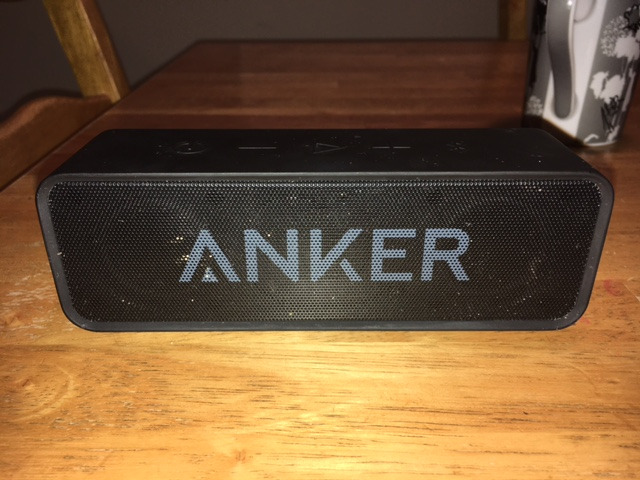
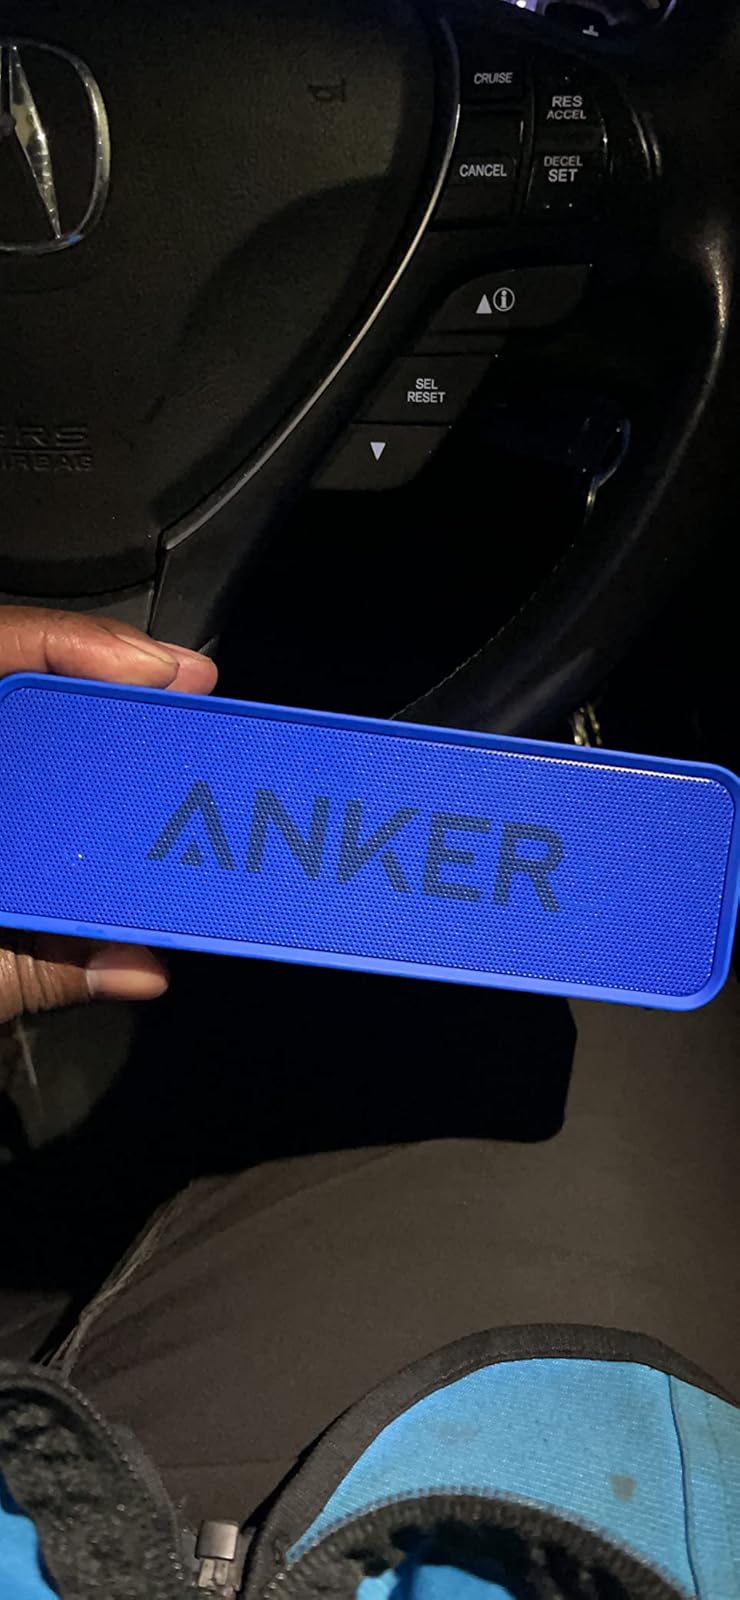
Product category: speaker
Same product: no